Aspirating smoke detector

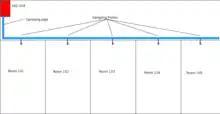
An example of how a simple ASD unit with a single pipe could cover a five-room area

ASDs are suitable for environments where a highly sensitive rapid smoke detection capability is required. This makes them suitable in clean rooms; areas which contain goods easily damaged by fire, such as tobacco, electronic rooms and highly flammable liquid and gases. Often, normal point detectors will recognise the danger too late, as smoke often does not reach the ceiling quickly enough for a fire to be detected in a timely fashion.